Coca-Cola polar bears

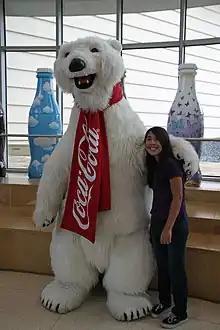
A polar bear costume at World of Coca-Cola

The Coca-Cola polar bears are polar bear characters used as mascots for the Coca-Cola Company. The animated characters have been a popular element in Coca-Cola advertising since 1993, and the company sells merchandise, such as tumblers and plush versions of the bears.